Culm bomb

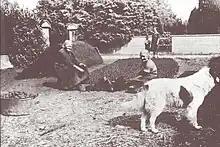
Women making culm bombs

A culm bomb (also culm ball, depending on location in Ireland) is a compressed ball of culm mixed with yellow clay as a binding agent. For roughly 400 years, culm bombs were used in Irish industries ("e.g." blacksmith's forges and grain drying) and for domestic use around the major coal mining areas of Ireland ("e.g." Castlecomer and Ballingarry).